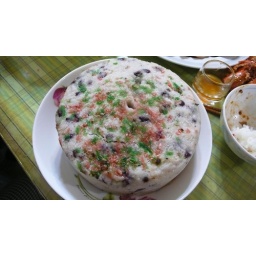
Dessert: Rice cake with red bean curd in it.